Sint-Niklaas

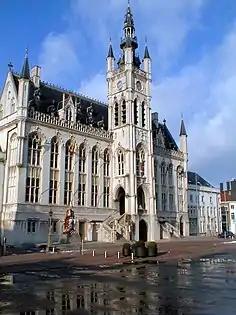
Sint-Niklaas Town Hall

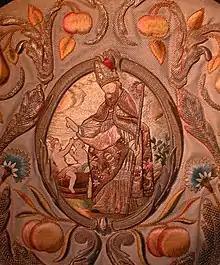
Saint-Nicholas, 17th century embroidery restored by Henri Van Severen

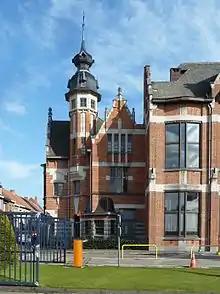
Scheerders van Kerchove, united factories

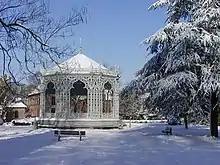
The main kiosk in Gothic revival

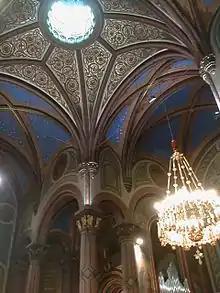
Fresco in Neo Byzantine style of the Church of Our Lady

Because of its location on the vital axis from Ghent to Antwerp, Sint-Niklaas has excellent connections by train and car. The E17, one of Belgium's busiest highways, passes the city; the N16 dual carriageway leads to Mechelen and Brussels.